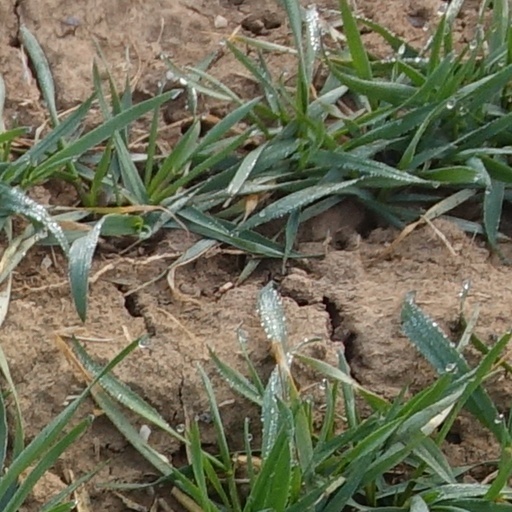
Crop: wheat